Tamanu oil

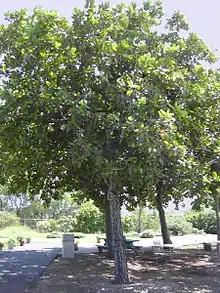
Tree

Fruiting takes place twice a year, in May and November. When ripe, the fruit is wrinkled and its color varies from yellow to brownish-red. Ripe and fallen fruits are collected from the bottom of the tree, by beating the limbs with a long hand stick, or hand-picked by climbing the tree.